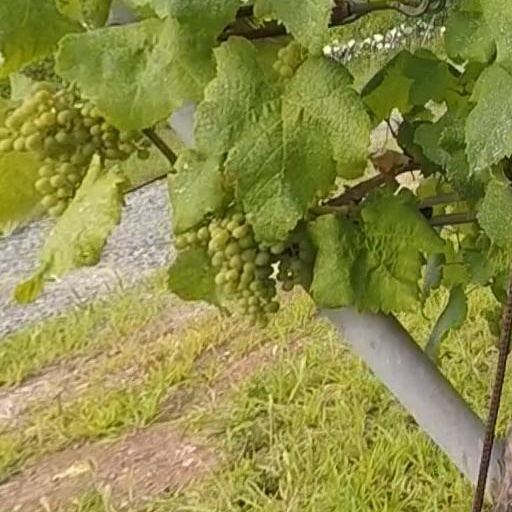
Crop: grape